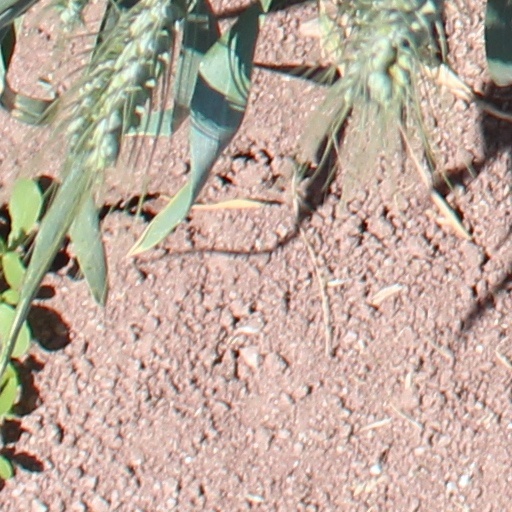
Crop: wheat